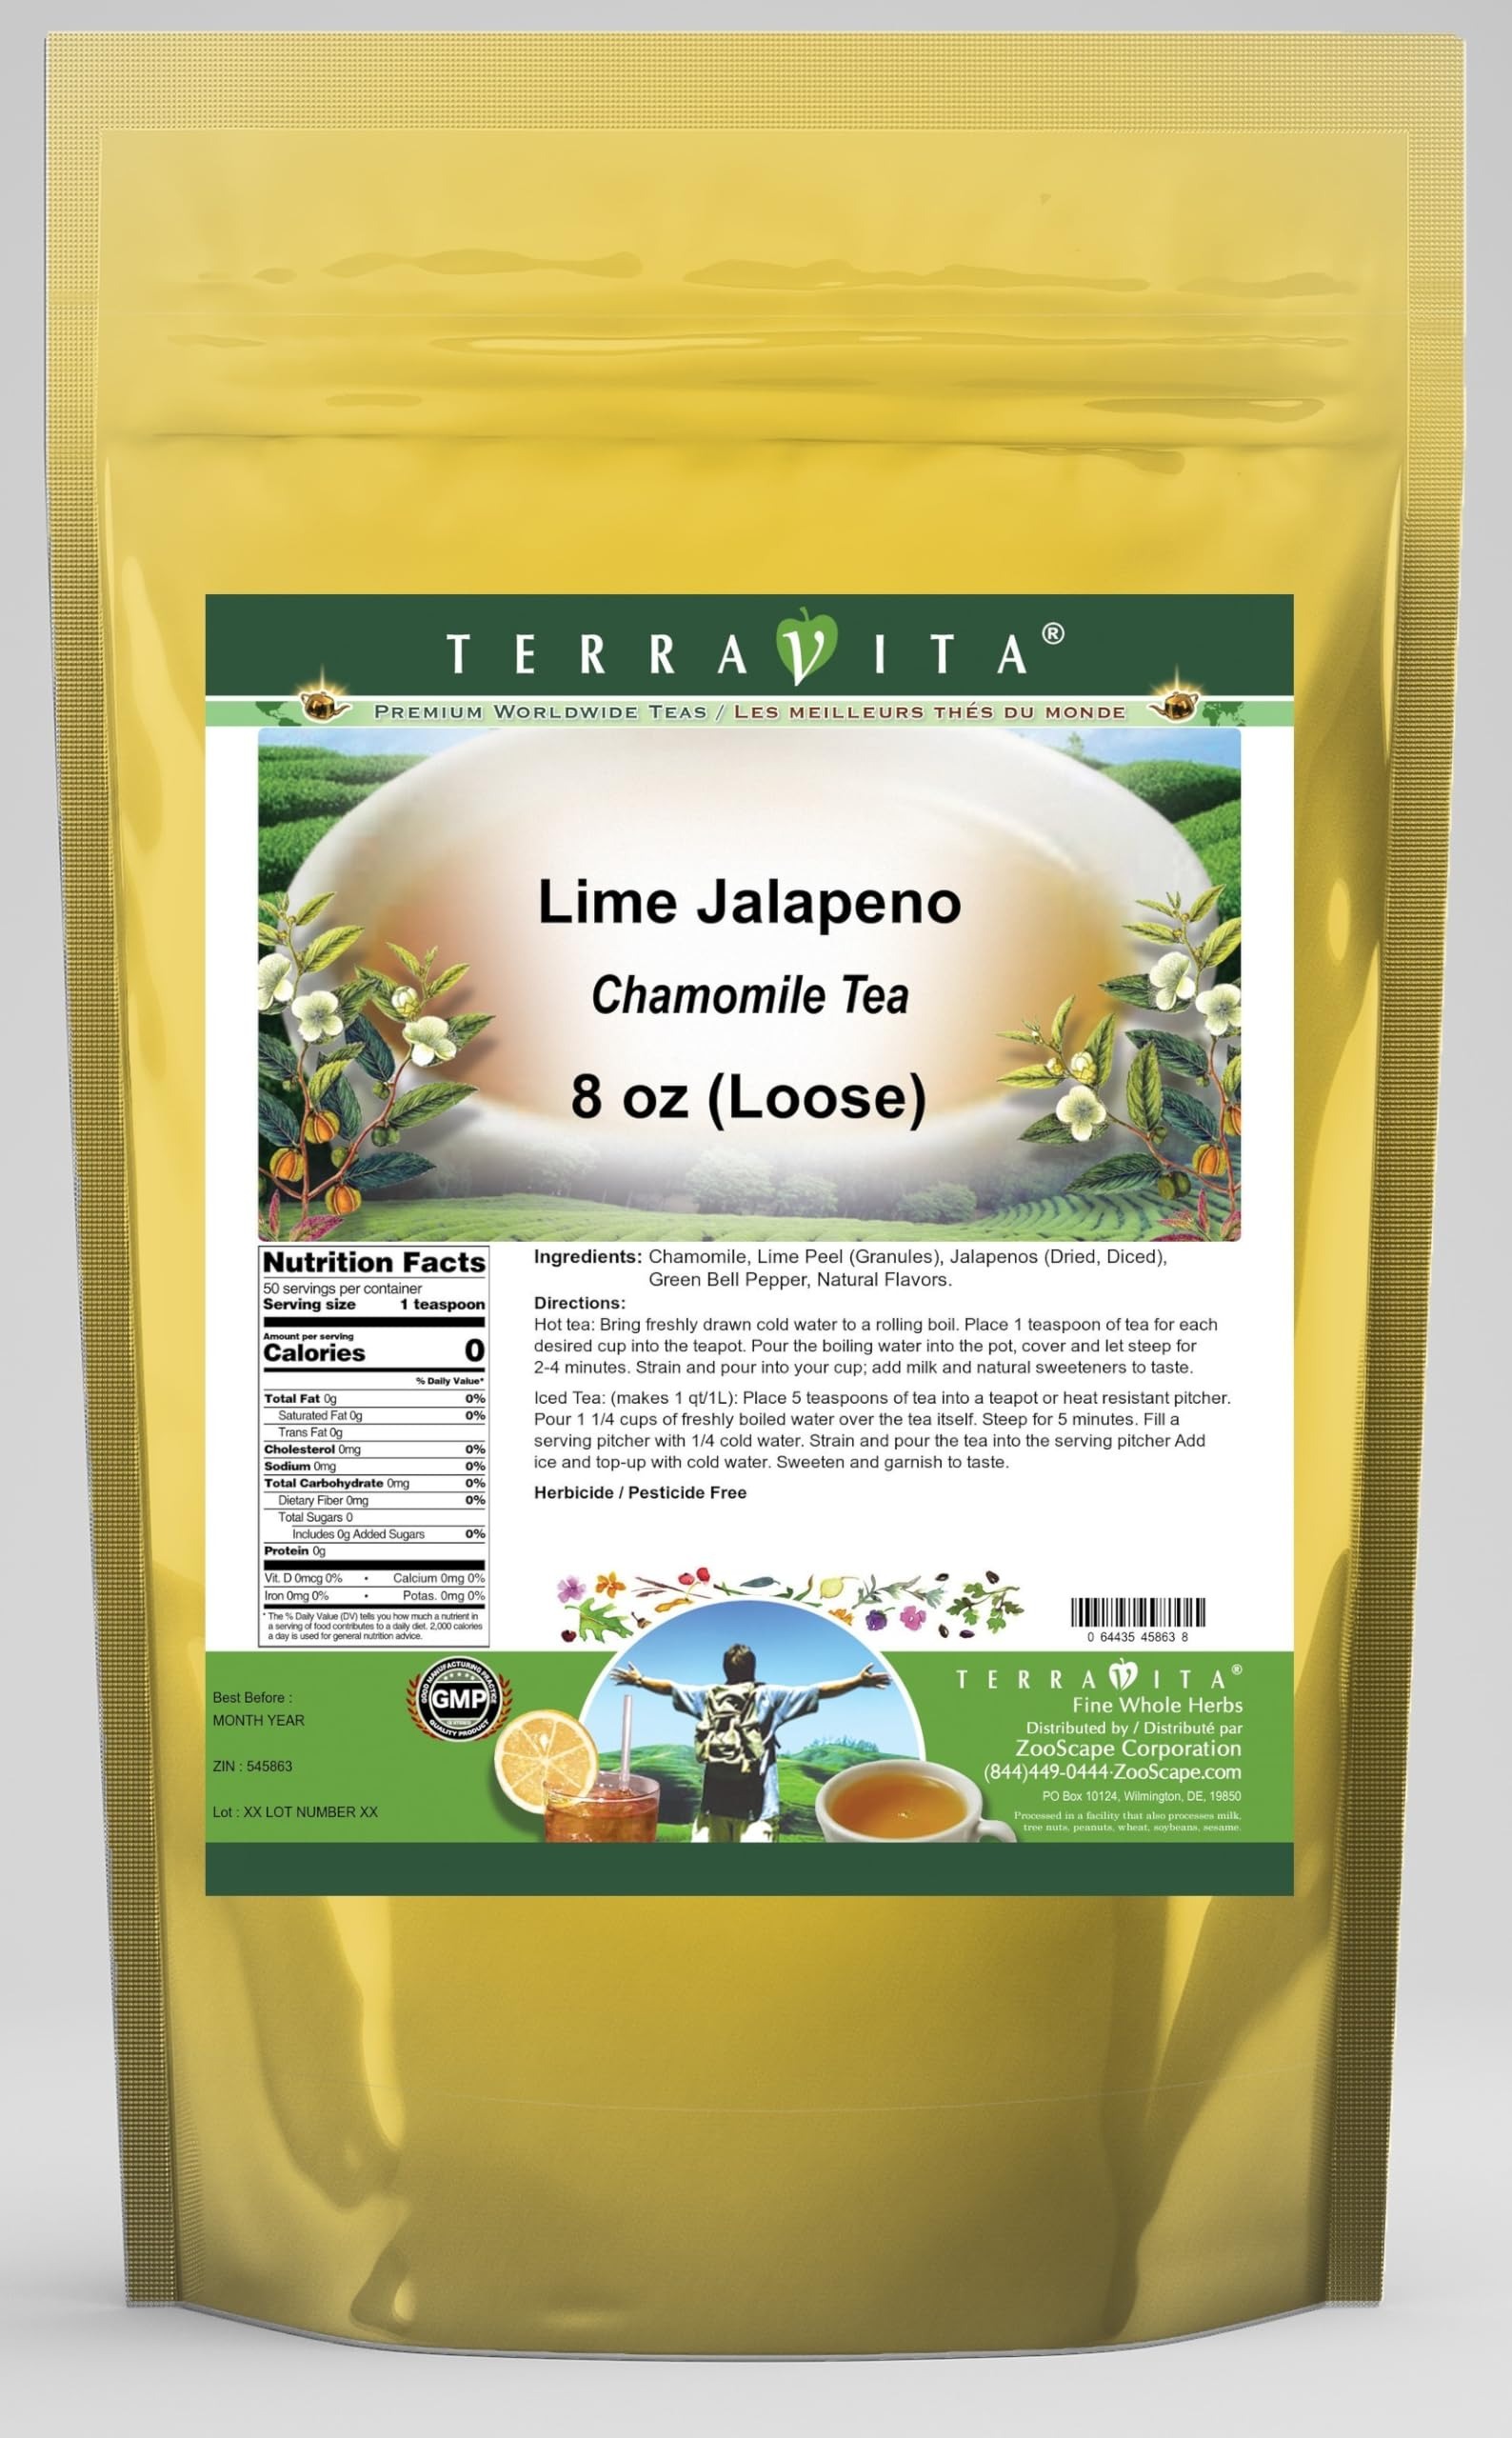
Item Name: Lime Jalapeno Chamomile Tea (Loose) (8 oz, ZIN: 545863) - 2 Pack
Bullet Point 1: Our Lime Jalapeno Chamomile Tea is a delicious flavored Chamomile tea with Lime Peel, Jalapenos (Dried, Diced) and Green Bell Peppers that you will enjoy relaxing with anytime! The natural Lime Jalapeno taste is delicious! - Ingredients: Chamomile tea, Lime Peel, Jalapenos (Dried, Diced), Green Bell Peppers and Natural Lime Jalapeno Flavor.
Bullet Point 2: No fillers.
Bullet Point 3: Manufacturer: TerraVita
Bullet Point 4: Size: 8 oz
Bullet Point 5: Loose Leaf Chamomile Tea - Packed in a convenient upright pouch!
Product Description: Our Lime Jalapeno Chamomile Tea is a delicious flavored Chamomile tea with Lime Peel, Jalapenos (Dried, Diced) and Green Bell Peppers that you will enjoy relaxing with anytime! The natural Lime Jalapeno taste is delicious! - Ingredients: Chamomile tea, Lime Peel, Jalapenos (Dried, Diced), Green Bell Peppers and Natural Lime Jalapeno Flavor. - Hot tea brewing method: Bring freshly drawn cold water to a rolling boil. Place 1 teaspoon of tea for each desired cup into the teapot. Pour the boiling water into the pot, cover and let steep for 2-4 minutes. Strain and pour into your cup; add milk and natural sweeteners to taste. - Iced tea brewing method: (to make 1 liter/quart): Place 5 teaspoons of tea into a teapot or heat resistant pitcher. Pour 1 1/4 cups of freshly boiled water over the tea itself. Steep for 5 minutes. Fill a serving pitcher with 1/4 cold water. Strain and pour the tea into the serving pitcher Add ice and top-up with cold water. Sweeten and garnish to taste. - TerraVita is an exclusive line of premium-quality, natural source products that use only the finest, purest and most potent ingredients found around the world. TerraVita is hallmarked by the highest possible standards of purity, potency, stability and freshness. All of our products are prepared with the highest elements of quality control, from raw materials through the entire manufacturing process, up to and including the moment that the bottles or bags are sealed for freshness and shipped out to you. Our highest possible standards are certified by independent laboratories and backed by our personal guarantee. - TerraVita exists to meet and ensure your family's health and wellness without the harmful effects of chemicals and health products. We strive to make all of our products affordable and relia
Value: 16.0
Unit: Ounce

Price: 56.37